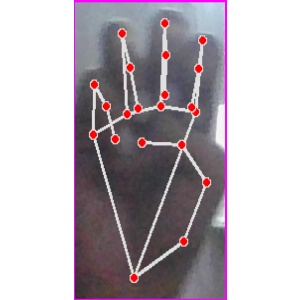
अक्षर: म